Egashira 2:50

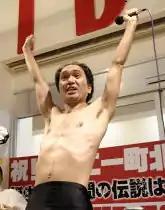

, better known by his stage name, , is a Japanese comedian. He is known for his appearances in many TV shows and his transgressive style.